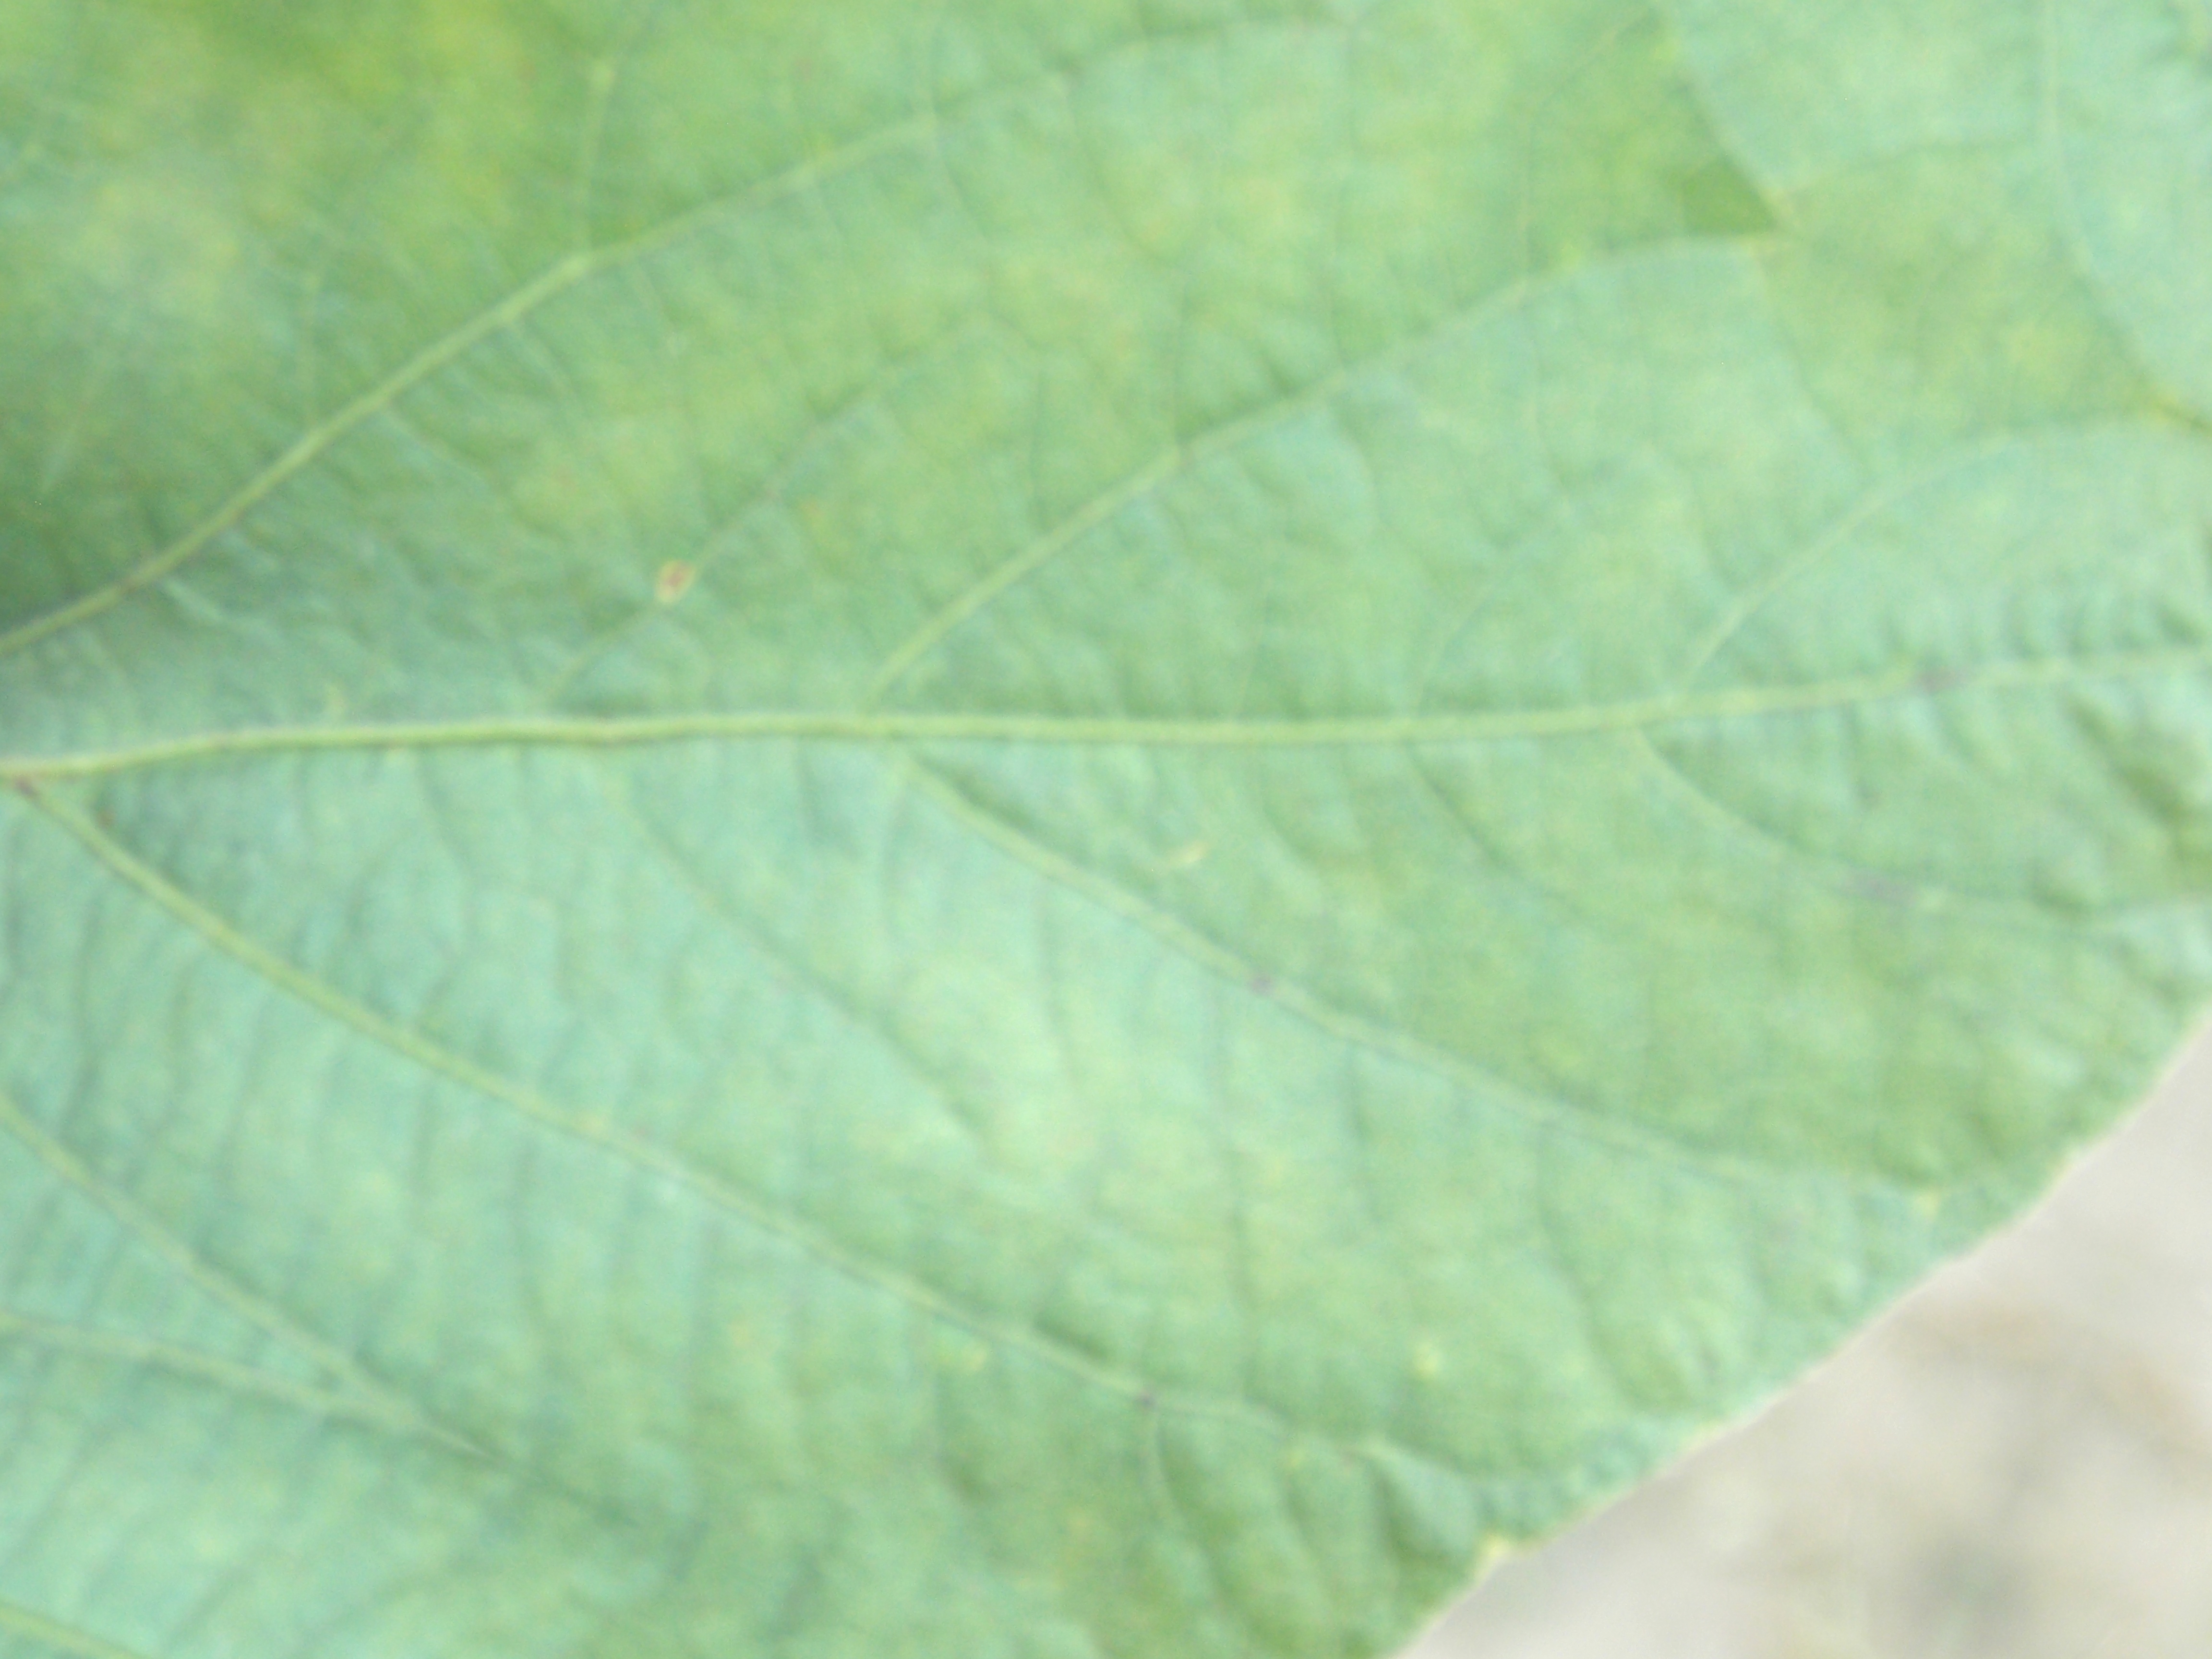
Label: Healthy